The Belle of New York (musical)

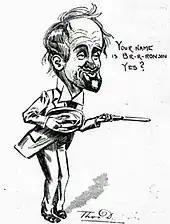
J. E. Sullivan as Karl von Pumpernick

According to London press reports, the West End cast (listed below) was identical to the New York original.